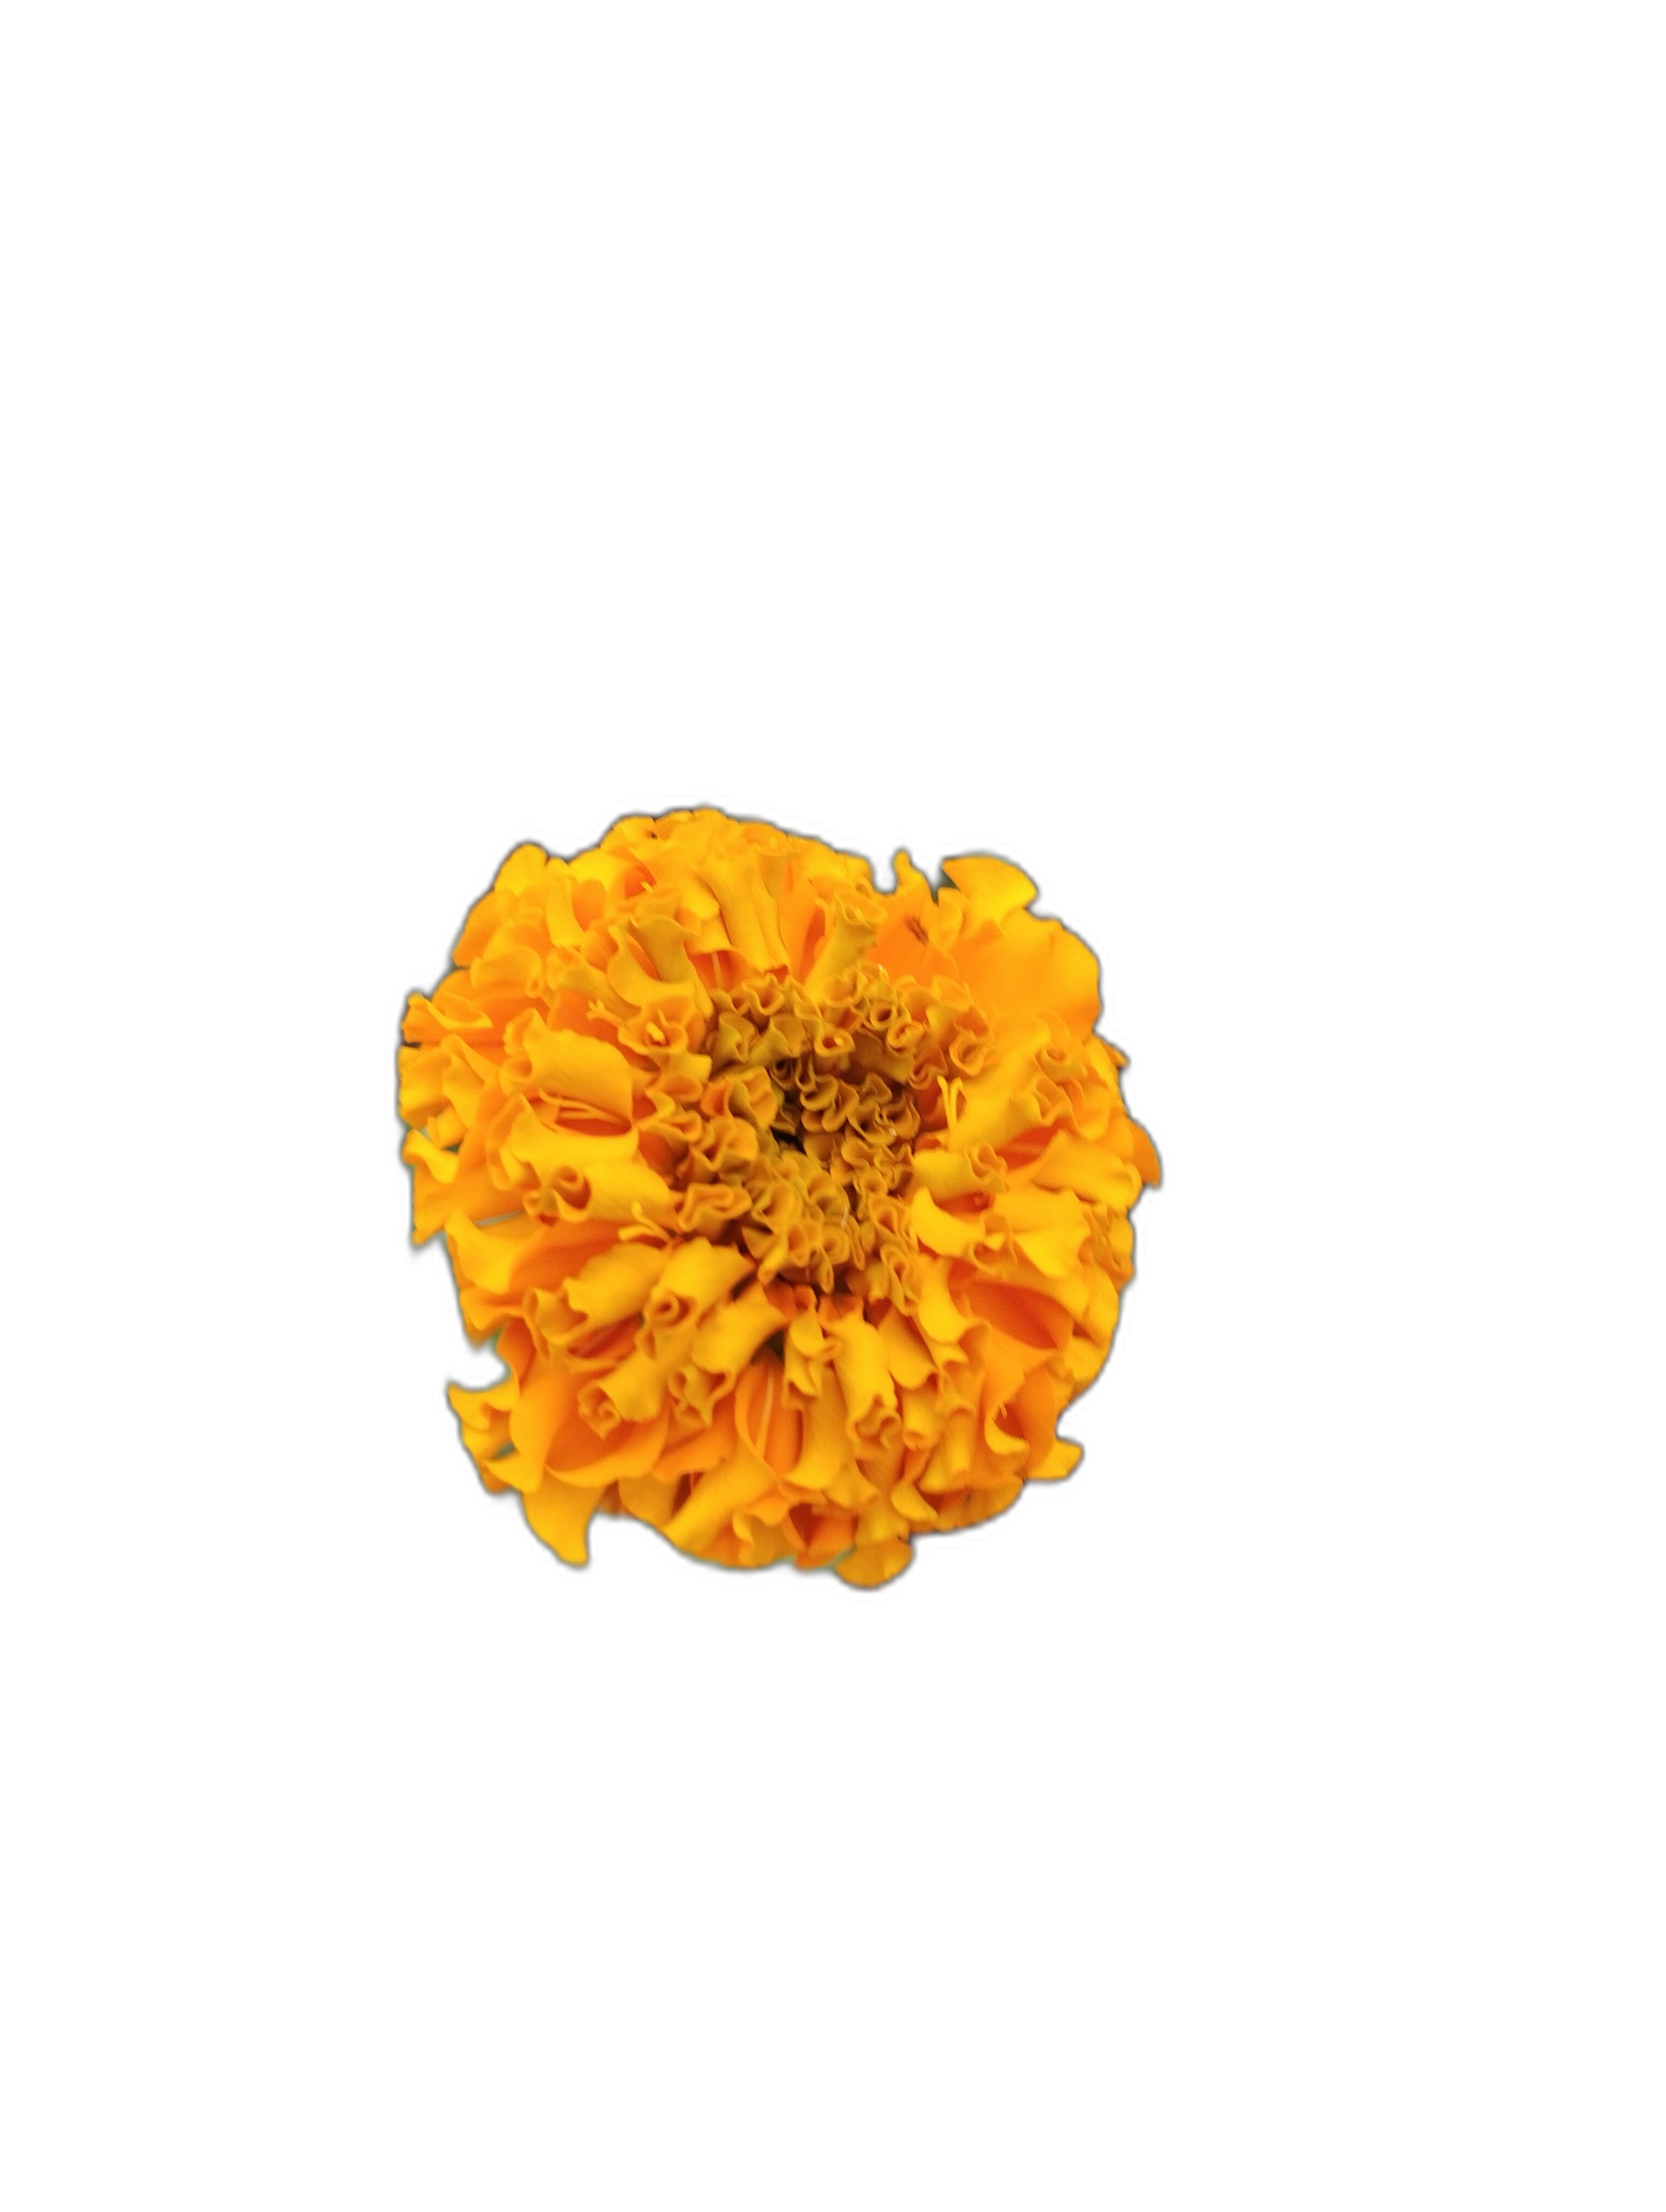
Label: Marigold